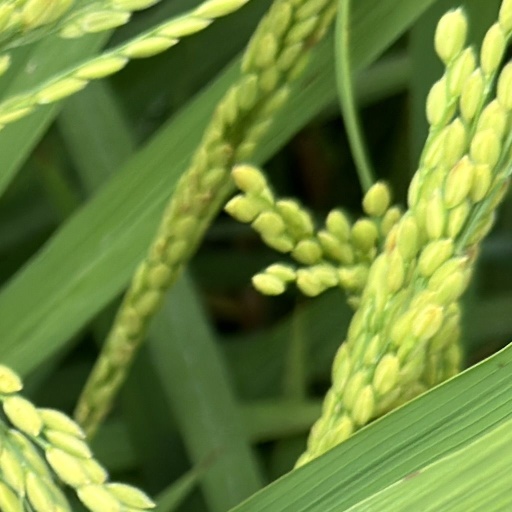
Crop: rice